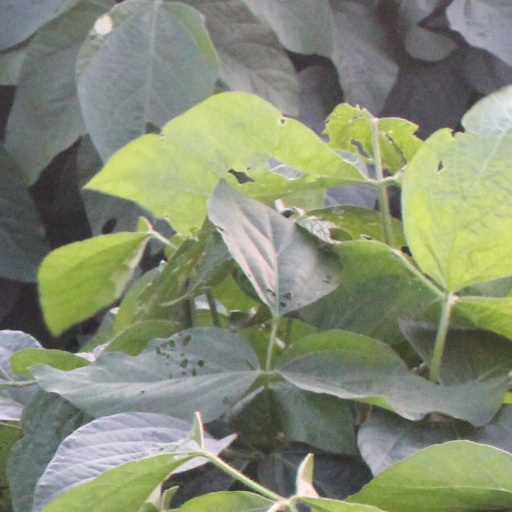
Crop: soybean